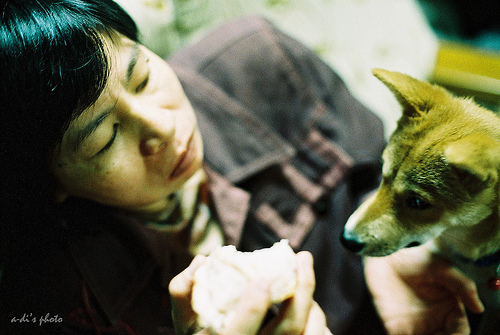
Animal: dog
Breed: shiba inu